Universidad Autónoma del Estado de Morelos

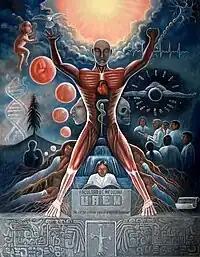
A mural at the UAEM College of Medicine

In 1938, the "Instituto de Educación Superior" (Higher Education Institute) was established, offering bachillerato-level courses. Between 1943 and 1945, it absorbed the College of Nursing and Obstetrics and the College of Commerce and Administration, allowing the IES to begin offering additional and higher-level programs.